Tirano railway station (RhB)

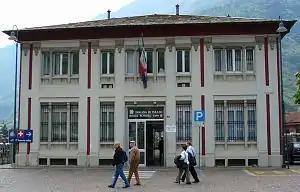
The station building in 2005

Tirano railway station is one of two stations in Tirano, Italy. It is the southern terminus of the metre gauge Bernina line of the Rhaetian Railway from St. Moritz. Hourly services operate on this line. It is adjacent to the main-line Rete Ferroviaria Italiana Tirano railway station.